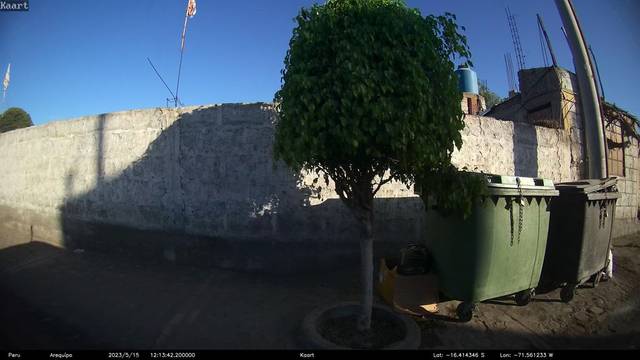
Region: Peru
Coordinates: -16.414, -71.561